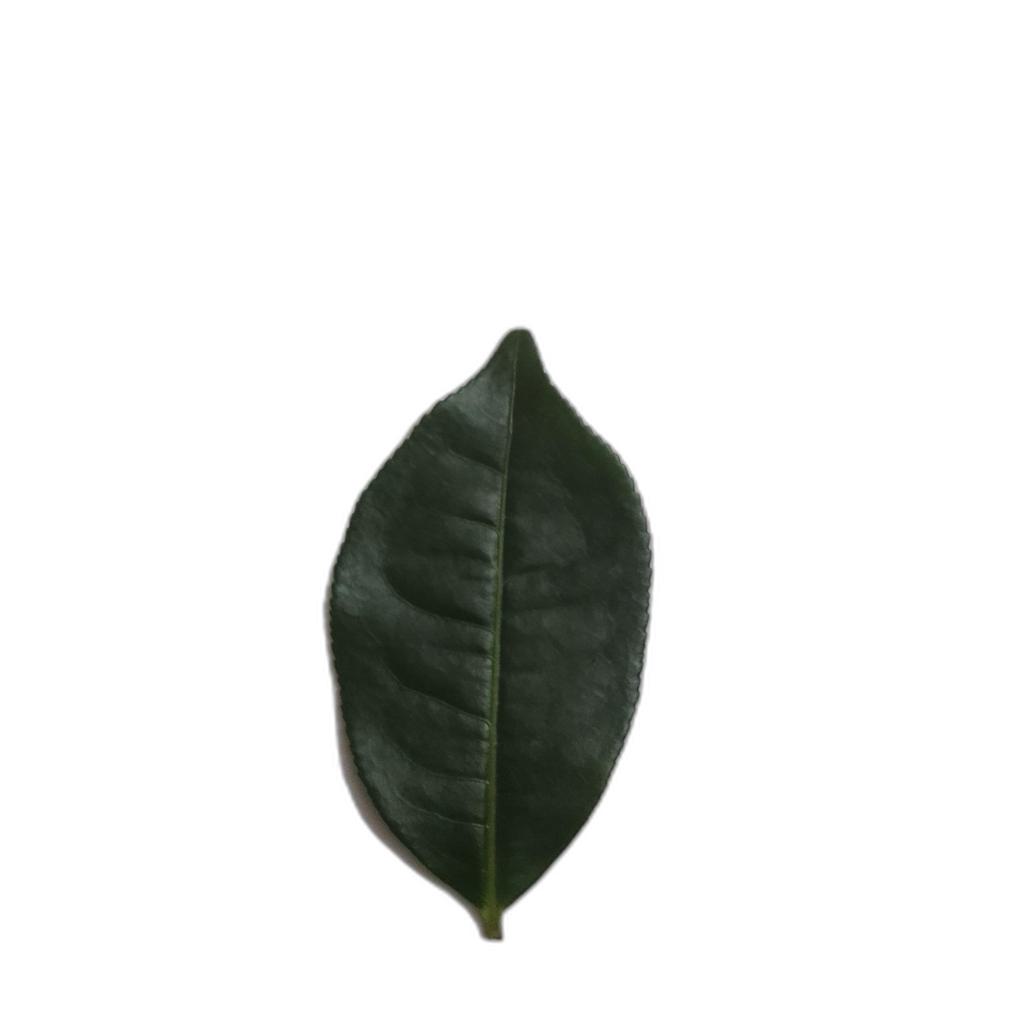
Label: Healthy